2010 Alaska DHC-3 Otter crash

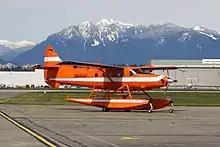
An amphibious DHC-3T Turbo Otter similar to the accident aircraft

The floatplane crashed at around 2:30 p.m. Alaska Daylight Time (UTC-8), northwest of Aleknagik. After it was reported that the aircraft had not landed as scheduled, other pilots launched a search and located the wreckage on a 40-degree slope in the mountainous Dillingham region. The flight was being conducted under visual flight rules and was not monitored by radar at the time of the accident, since there is no such coverage in the area under 4000 feet. Other pilots who had flown in the same area during the course of the day described weather conditions in the region as "very bad" with visibility at times being less than .